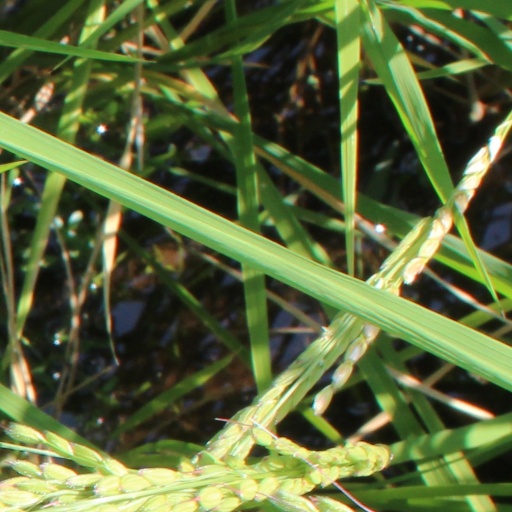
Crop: rice